Powerage

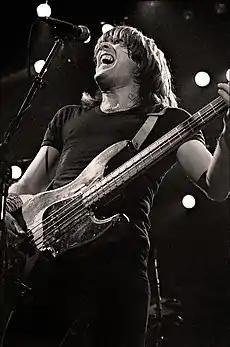
"Powerage" is the first AC/DC album to feature bassist Cliff Wiliams.

According to the Murray Engleheart book "AC/DC: Maximum Rock & Roll", several songs that appeared on "Powerage" were started in July 1977 during the band's first rehearsals with Williams at Albert Studios, including "Kicked in the Teeth", "Up to My Neck in You", an early version of "Touch Too Much" (which later appeared on the follow-up album "Highway to Hell"), and possibly "Riff Raff". The "Powerage" sessions officially got going in January 1978 and stretched over a period of about eight weeks. Atlantic Records executives in the United States complained that the album did not contain a radio-friendly single, so with the first pressings of "Powerage" ready to go in the UK, the band complied and recorded "Rock 'n' Roll Damnation". The song, which features handclaps and maracas and does not have a traditional guitar solo, was released in Britain at the end of May and reached #24, the best performance yet by an AC/DC single. However, "Powerage" was ultimately the final Bon Scott-era studio album the band recorded with the team of Harry Vanda and George Young, who had produced all of the band's albums up to that point (George was the older brother of Angus and Malcolm; he and Vanda had enjoyed their own pop success with the Easybeats in the 1960s), the feeling from Atlantic being that a more commercial producer might do wonders for the band's profile in the lucrative American market.